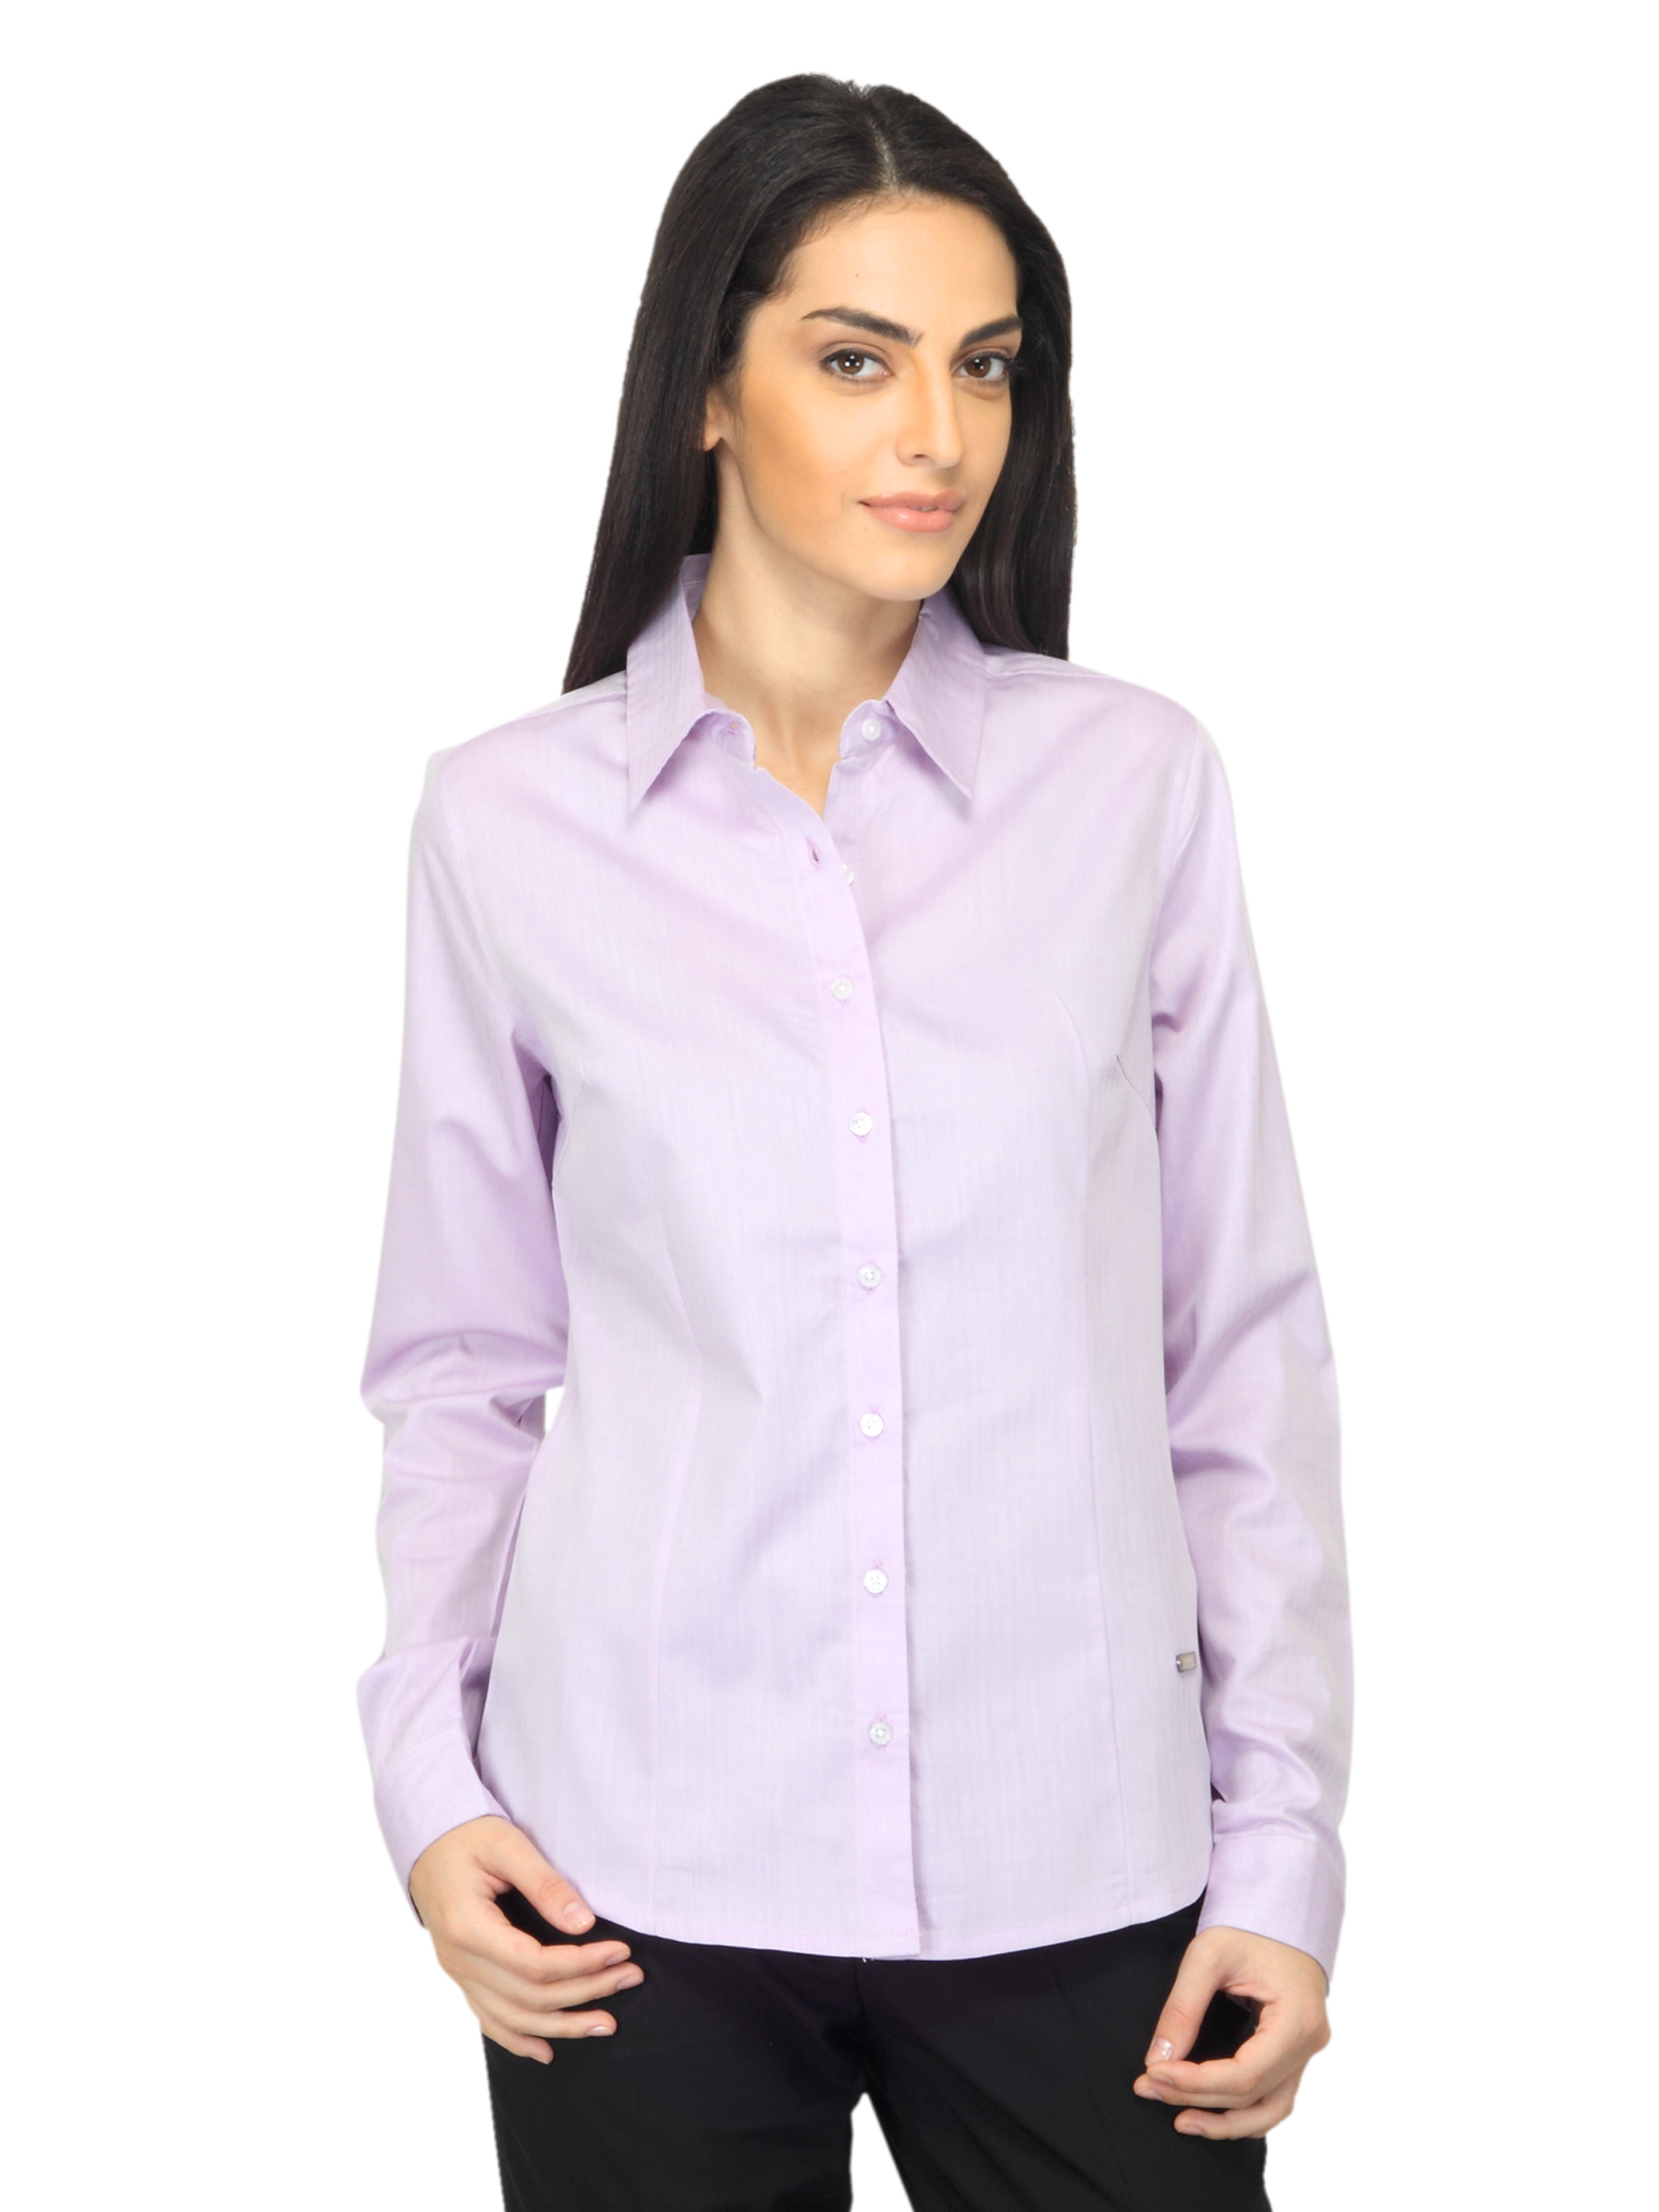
Arrow Woman Lavender Shirt
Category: Apparel / Topwear / Shirts
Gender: Women
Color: Lavender
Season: Summer 2012
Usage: Formal